Jesse Tay House

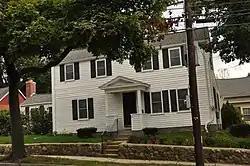

The Jesse Tay House is a historic house at 51 Elm Street in Stoneham, Massachusetts. The two-story wood-frame house, built c. 1810 for Jesse Tay, is one of Stoneham's best-preserved Federal style houses. It has a side-gable roof, asymmetrically placed chimneys, and a four-bay facade with irregular placement of windows and entrance. The entrance is sheltered by a portico with a fully pedimented gable, and square supporting posts. Ells project to the rear and left side. Tay was a farmer and shoemaker, and it is possible that one of the additions was used by him or other family members for the home-based manufacture of shoes.